Atiba Harris

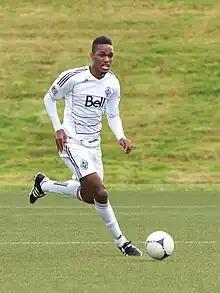
Harris in 2012

Atiba Erasto Harris (born 9 January 1985) is a Kittitian football administrator and former professional footballer. He captained the Saint Kitts and Nevis national team.